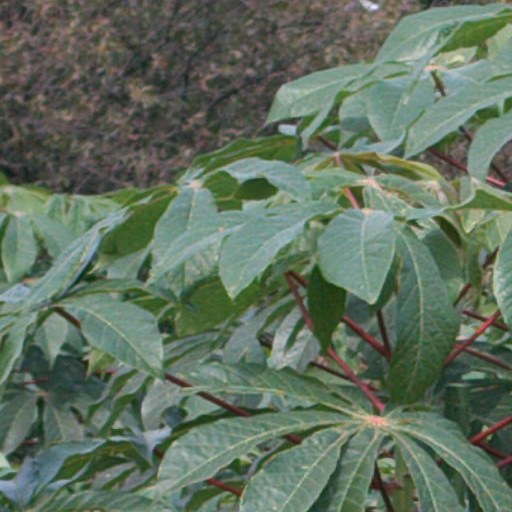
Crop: cassava